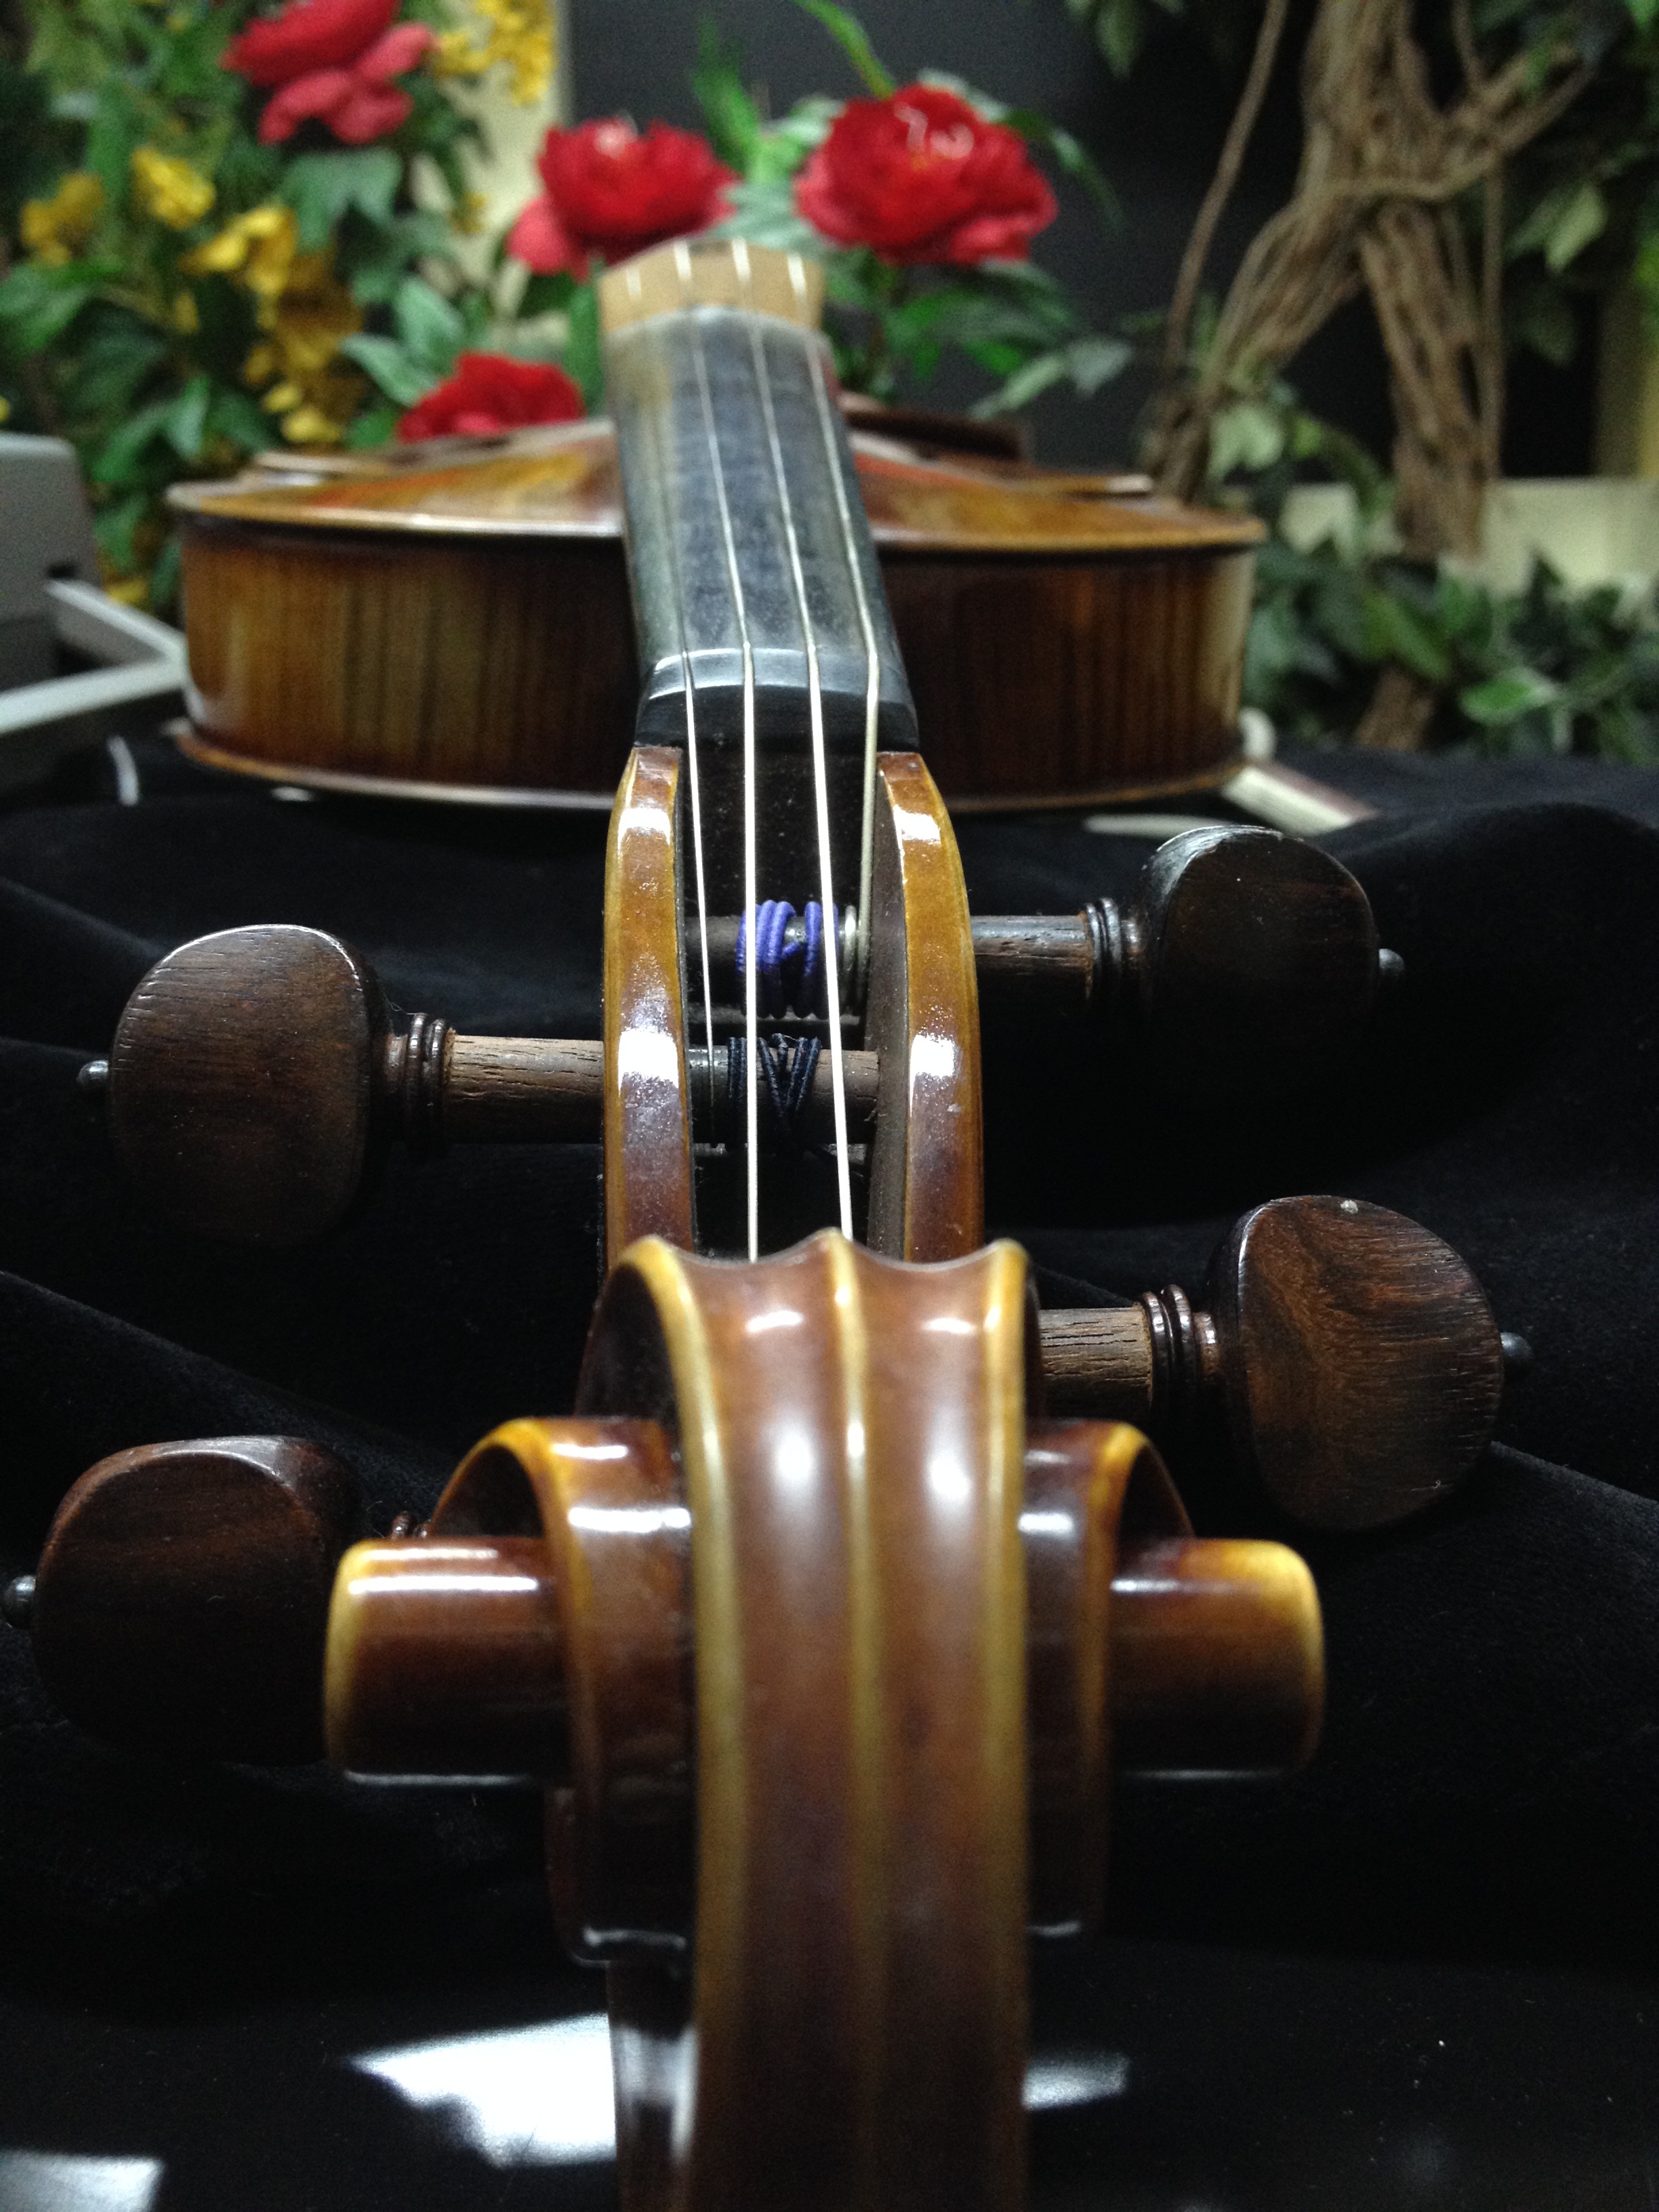
music, guitar, instrument, musical instrument, violin, ukulele, man made object, string instrument, bowed string instrument, violin family, plucked string instruments